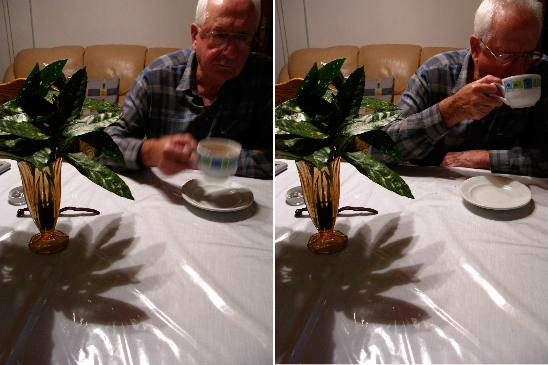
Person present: Yes